Ozy Media

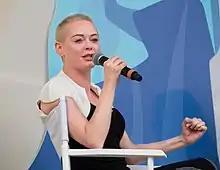
Actress Rose McGowan speaking at Ozy Fest 2018.

In 2016 an event dubbed "Ozy Fest" was launched, which until 2018 was held in Rumsey Playfield at Central Park in New York City. The name of Ozy Fest sparked a lawsuit from Ozzy Osbourne's Ozzfest in 2017. The festival featured appearances from Wyclef Jean, Issa Rae, Katie Couric, and others. Laurene Powell Jobs interviewed Hillary Clinton.